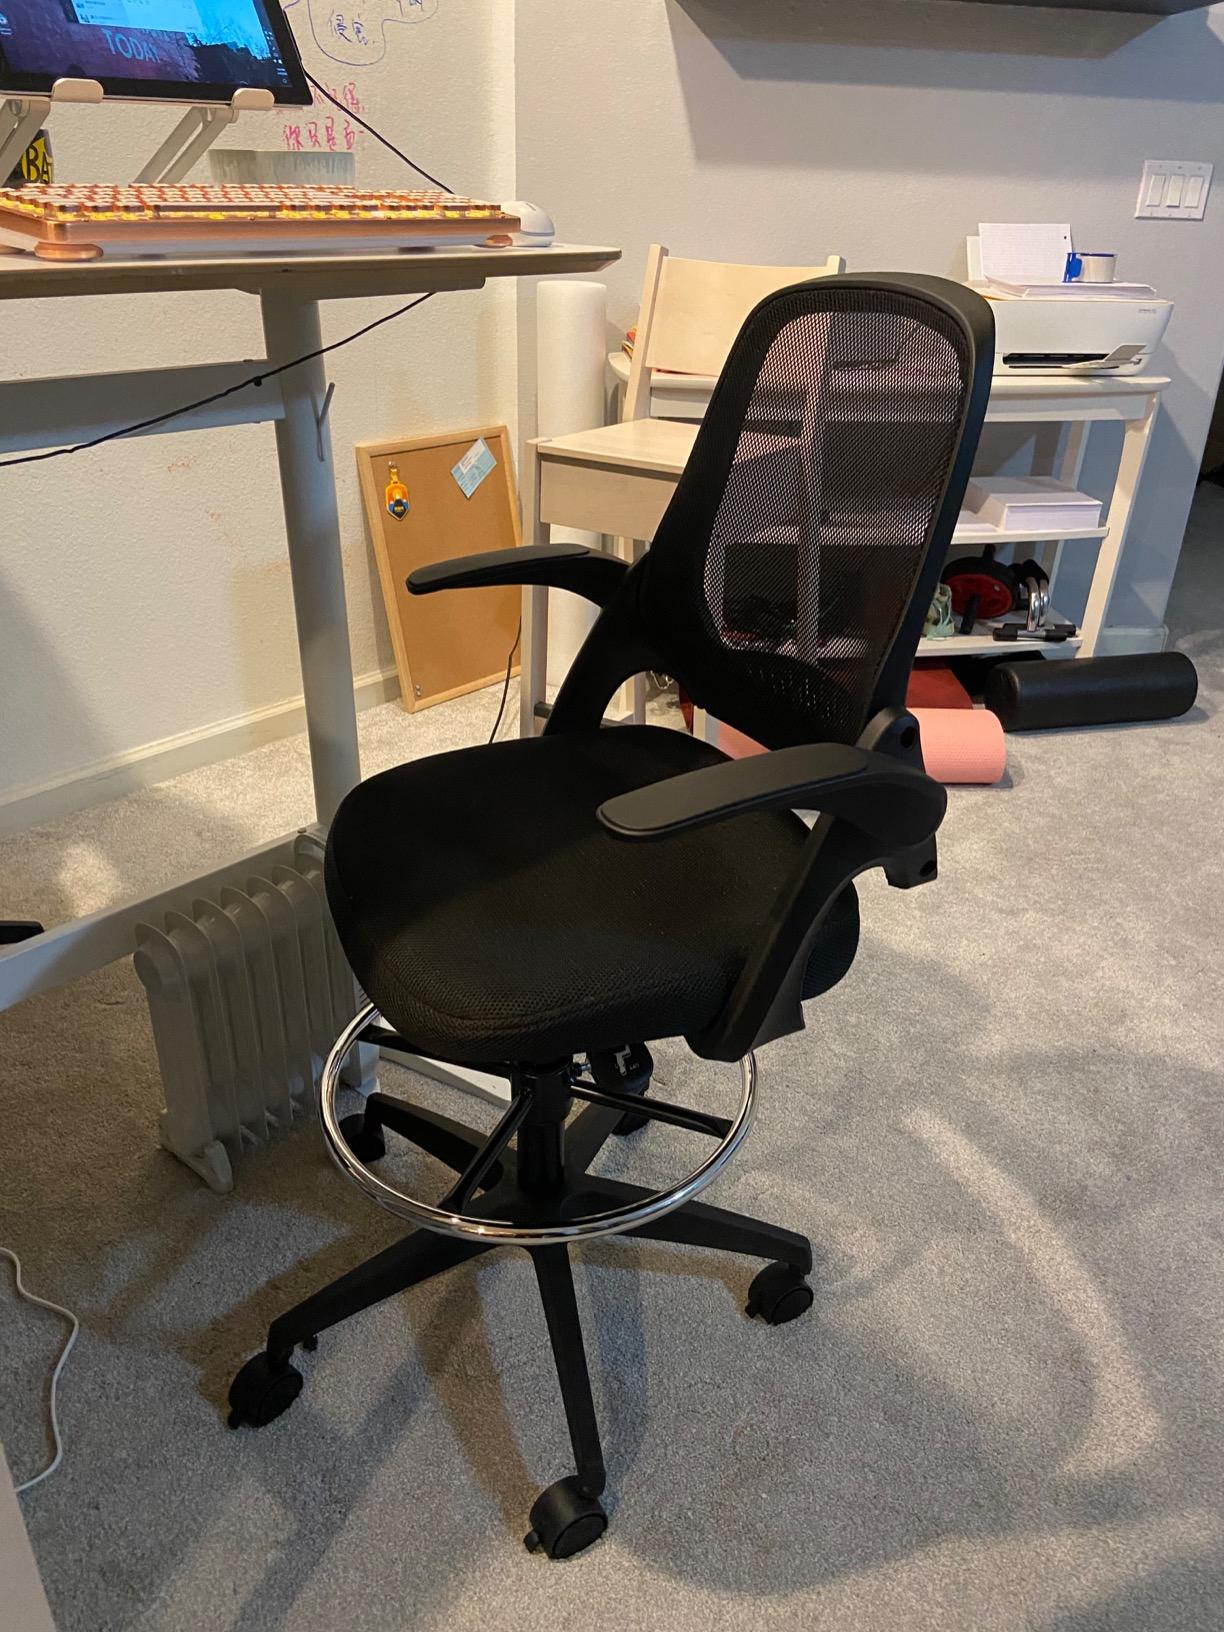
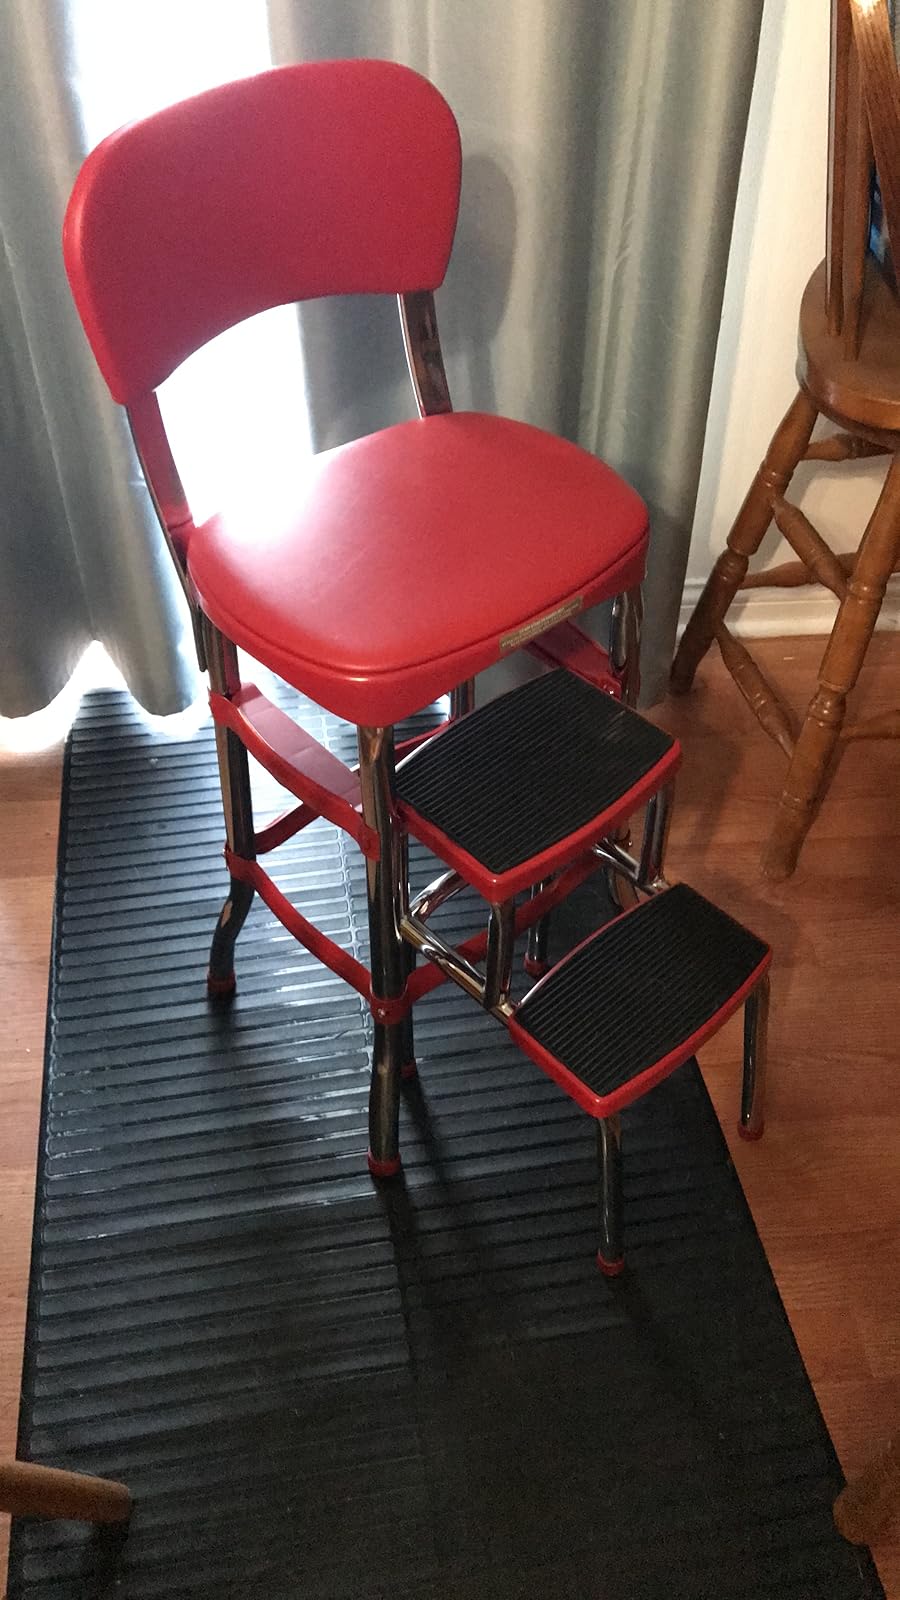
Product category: items_chair
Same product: no